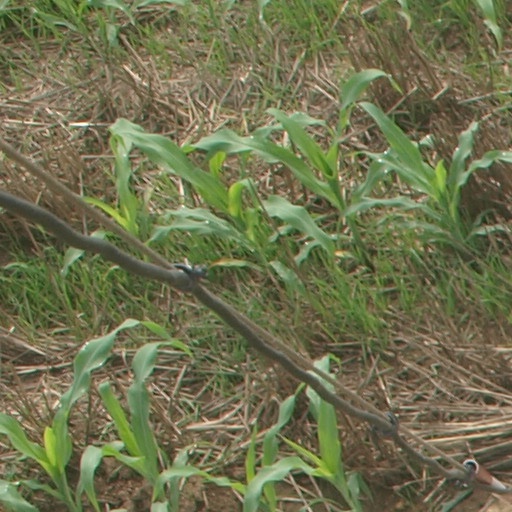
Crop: maize; corn